Common Berthing Mechanism

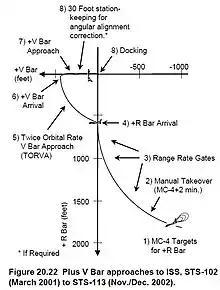
Docking operations often require complex maneuvers to avoid disturbing a target vehicle.

The advent of the Space Shuttle Program mitigated some issues with docking, but introduced new ones. Significant differences between the masses of chase and target vehicles provided for less equal sharing of momentum after contact, and the larger mass of the Shuttle required significantly more braking propellant than was needed during Apollo. Simple coaxial alignment between chase and target inertial properties during terminal approach operations was not possible with the asymmetric Orbiter, which was designed for aerodynamic lift during return from orbit. Impingement of large Shuttle RCS plumes on relatively small target vehicles also disturbed control over target orientation during proximity operations. These issues forced changes in braking strategy on the Shuttle program. Not all strategies were easily implemented in all orbital directions, which threatened the ability to assemble in some of those directions. The use of a long tele-robotic device (the RMS) reduced that threat by moving the point of first touch away from the chase vehicle.